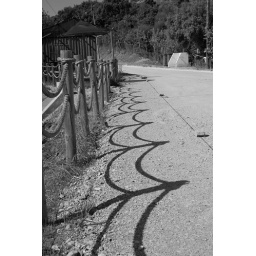
Rope fence on a country road in Portugal-I think it looks better in B&amp;amp;W